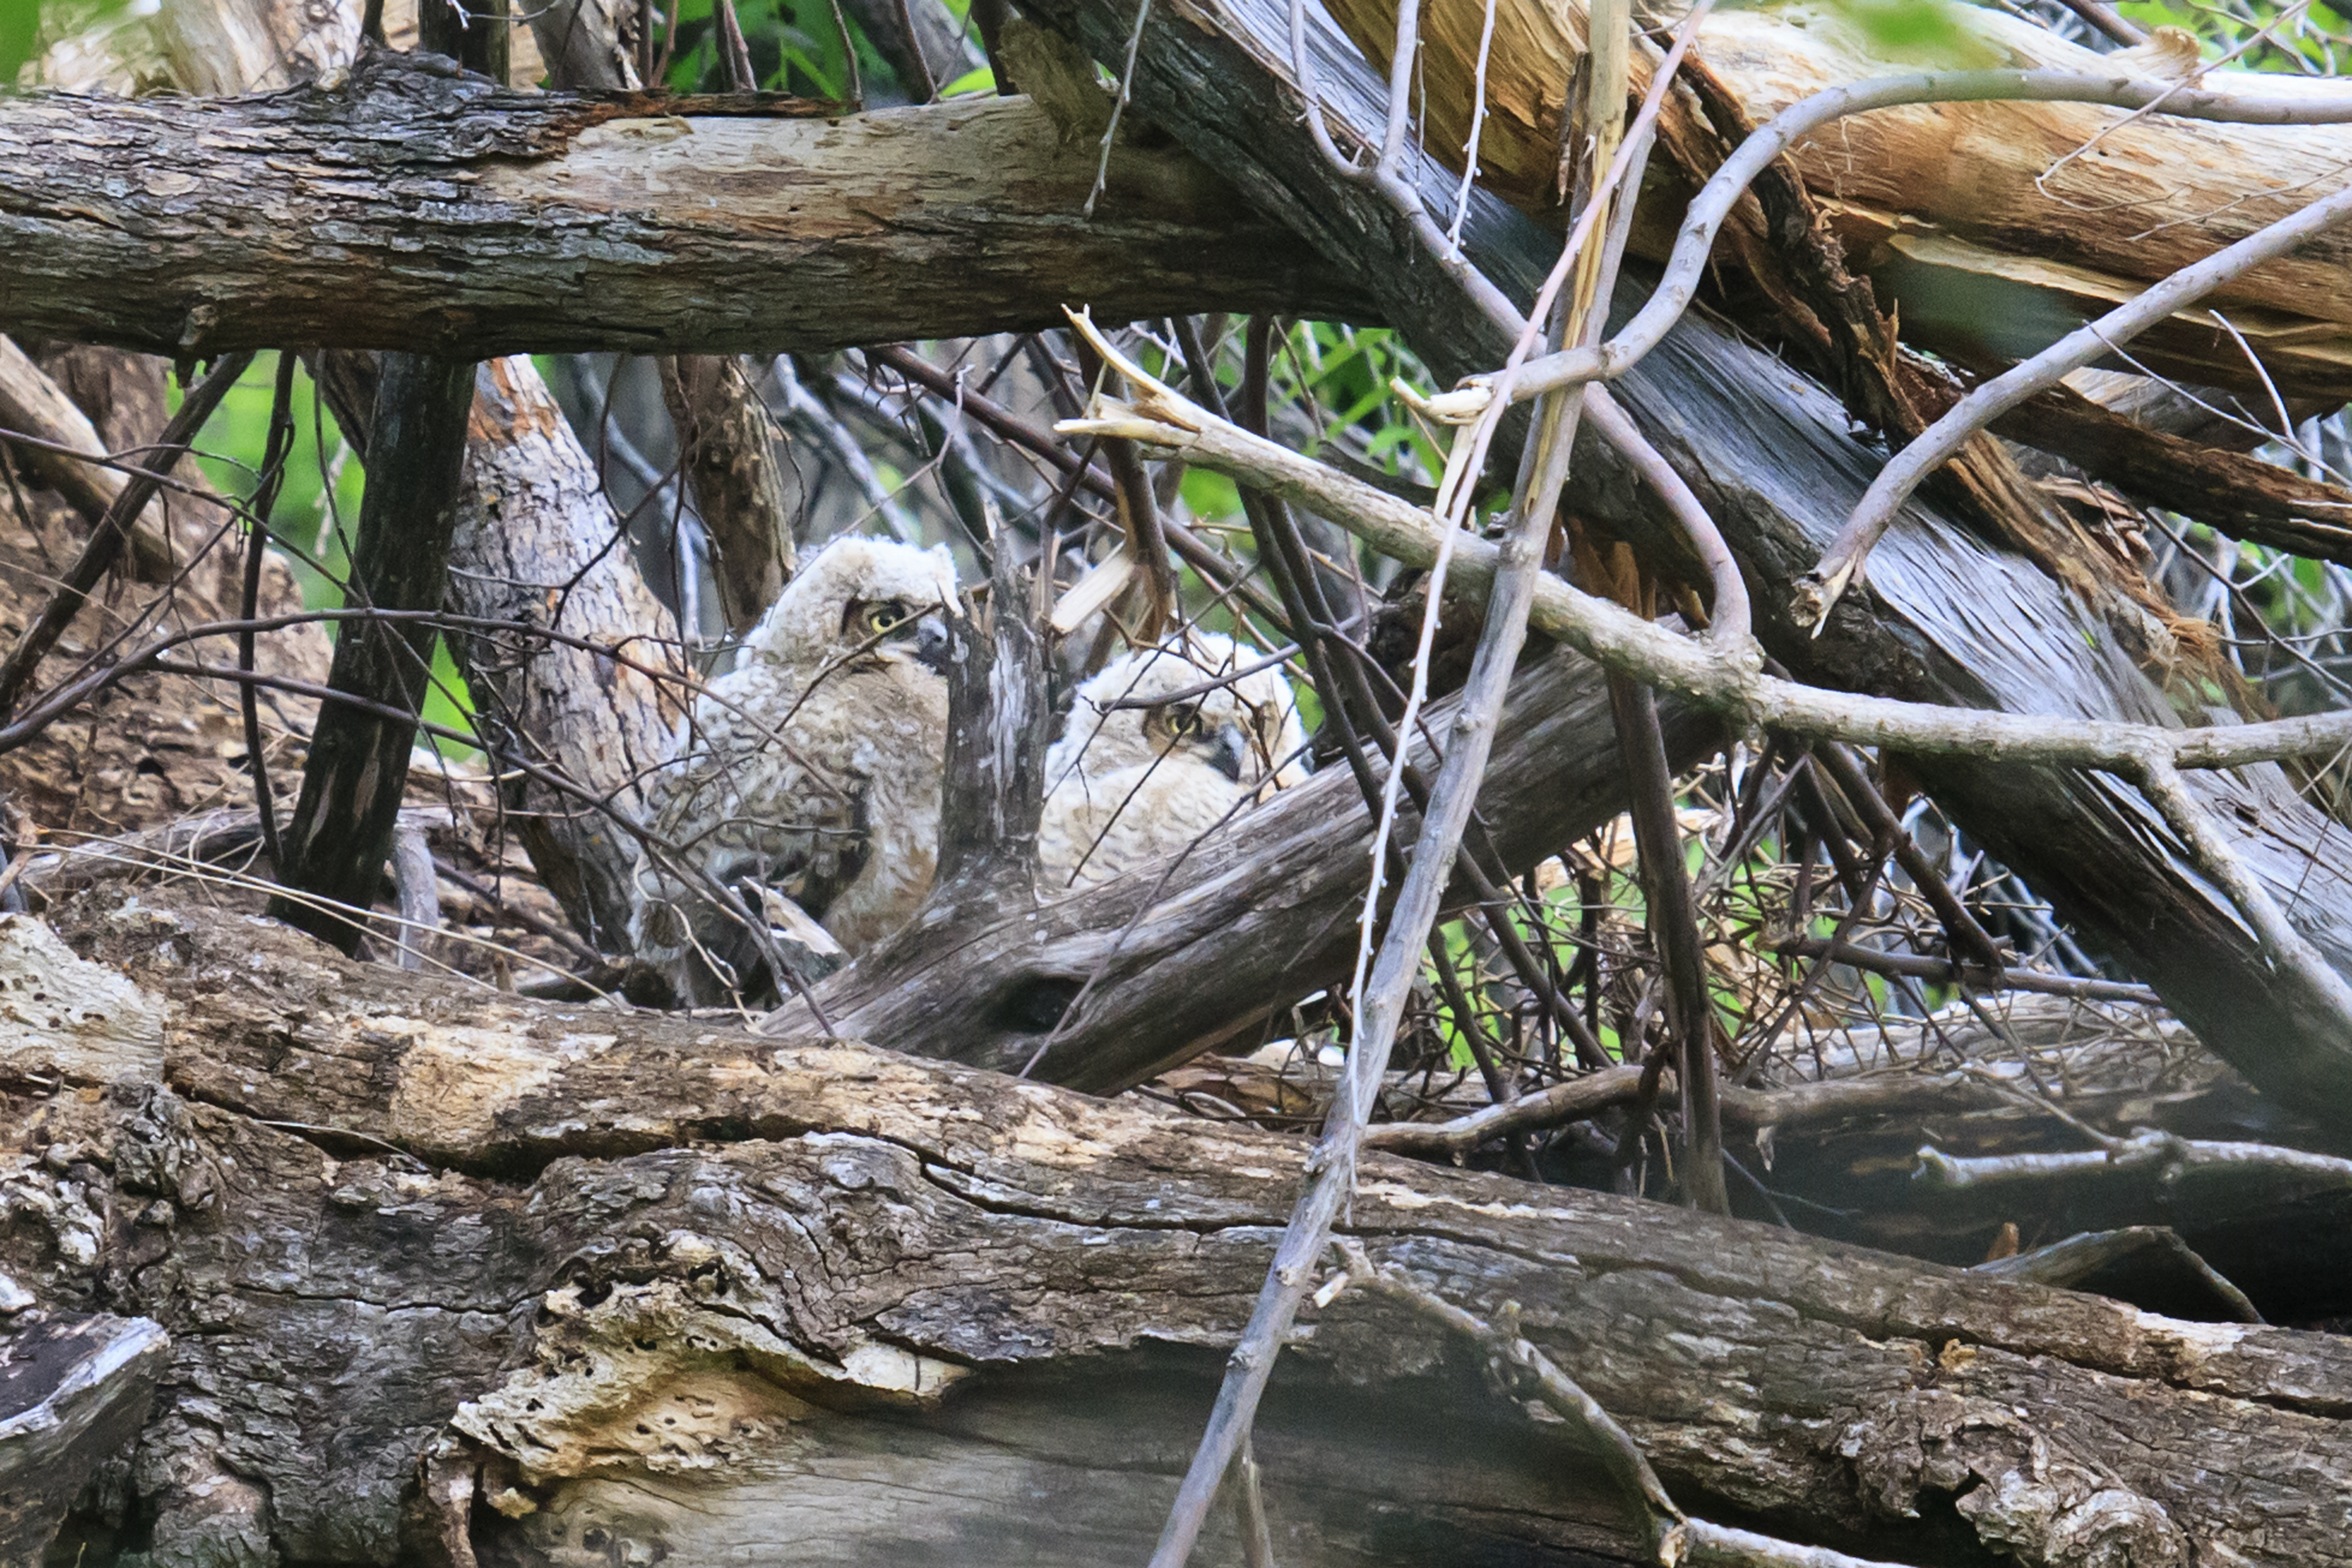
nature, forest, wilderness, branch, wildlife, zoo, jungle, fauna, habitat, fledgling, owlet, greathornedowl, larrysmith